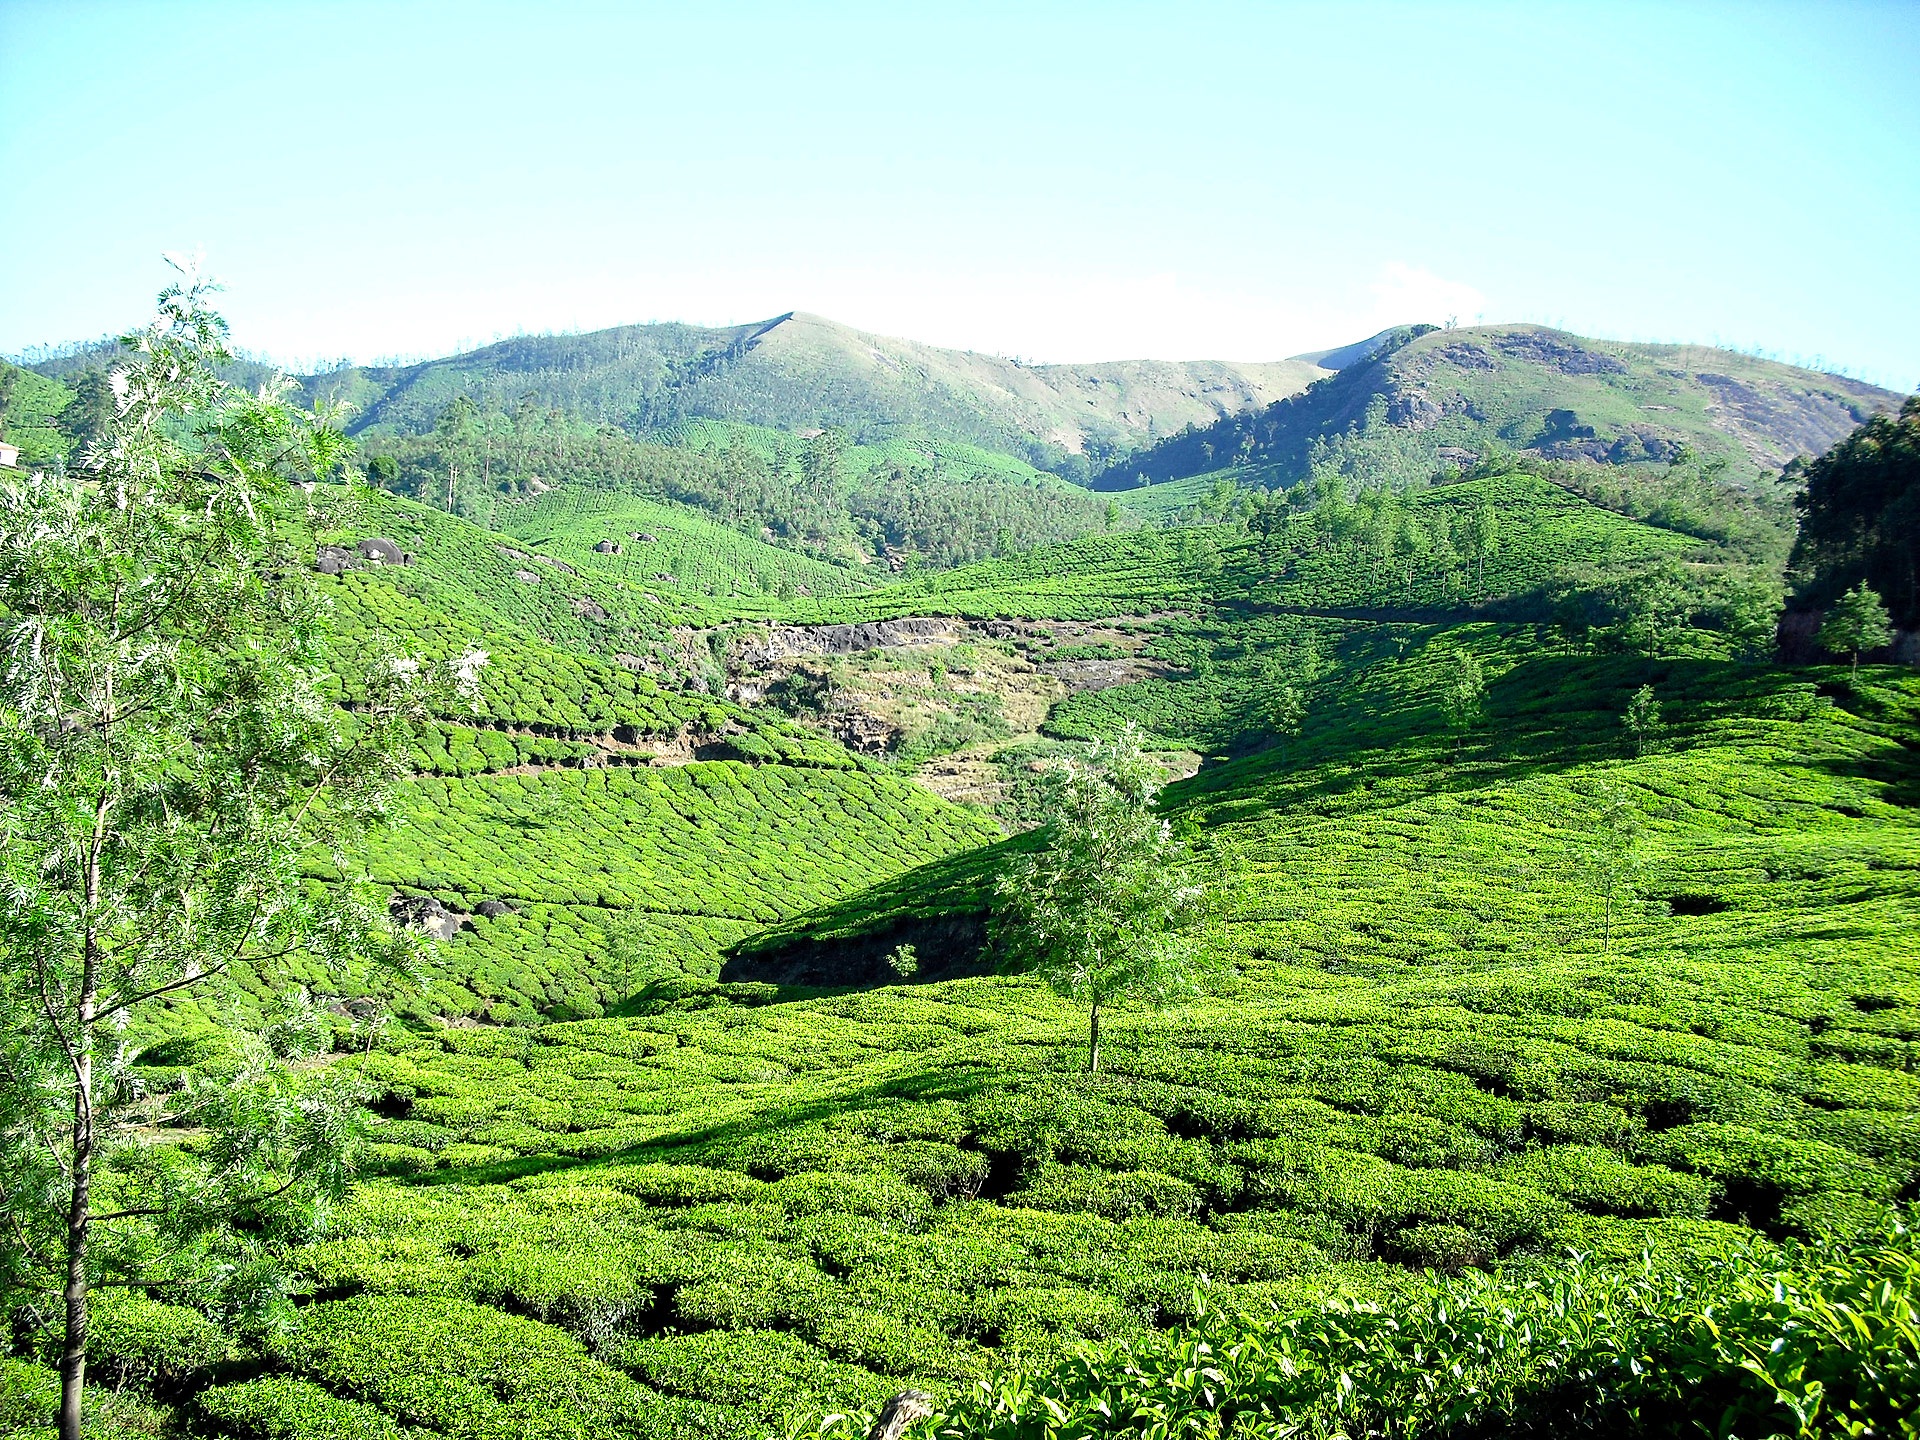
landscape, forest, mountain, field, tea, hill, flower, valley, mountain range, green, agriculture, garden, highland, vegetation, plantation, plateau, india, ecosystem, rural area, kerala, tea plantation, hill station, munnar, tea garden, mountainous landforms